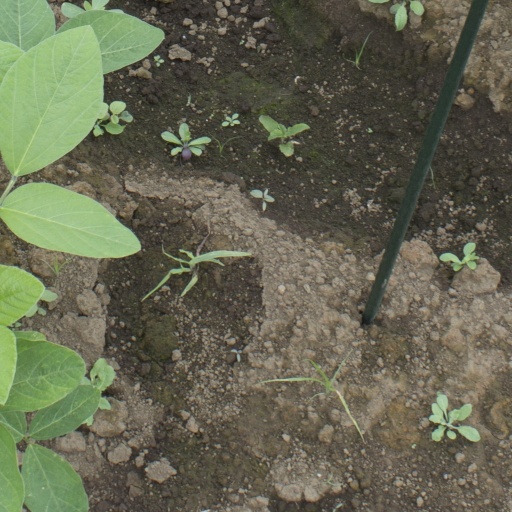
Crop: soybean